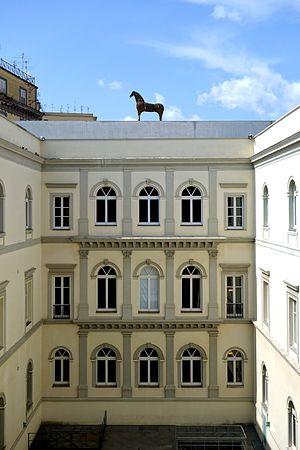
La cour intérieure du MADRE à Naples.
Le musée d'art contemporain Donnaregina, ou MADRE, est un musée d'art contemporain à Naples. Il doit son nom au bâtiment dans lequel il est installé, le Palazzo Donnaregina, un des palais du centre historique de Naples. Le musée de 7 200 m² dispose de 2 660 m² en surfaces d'exposition. Il comprend en outre une bibliothèque, des laboratoires, un auditorium, un restaurant et une cafétéria.